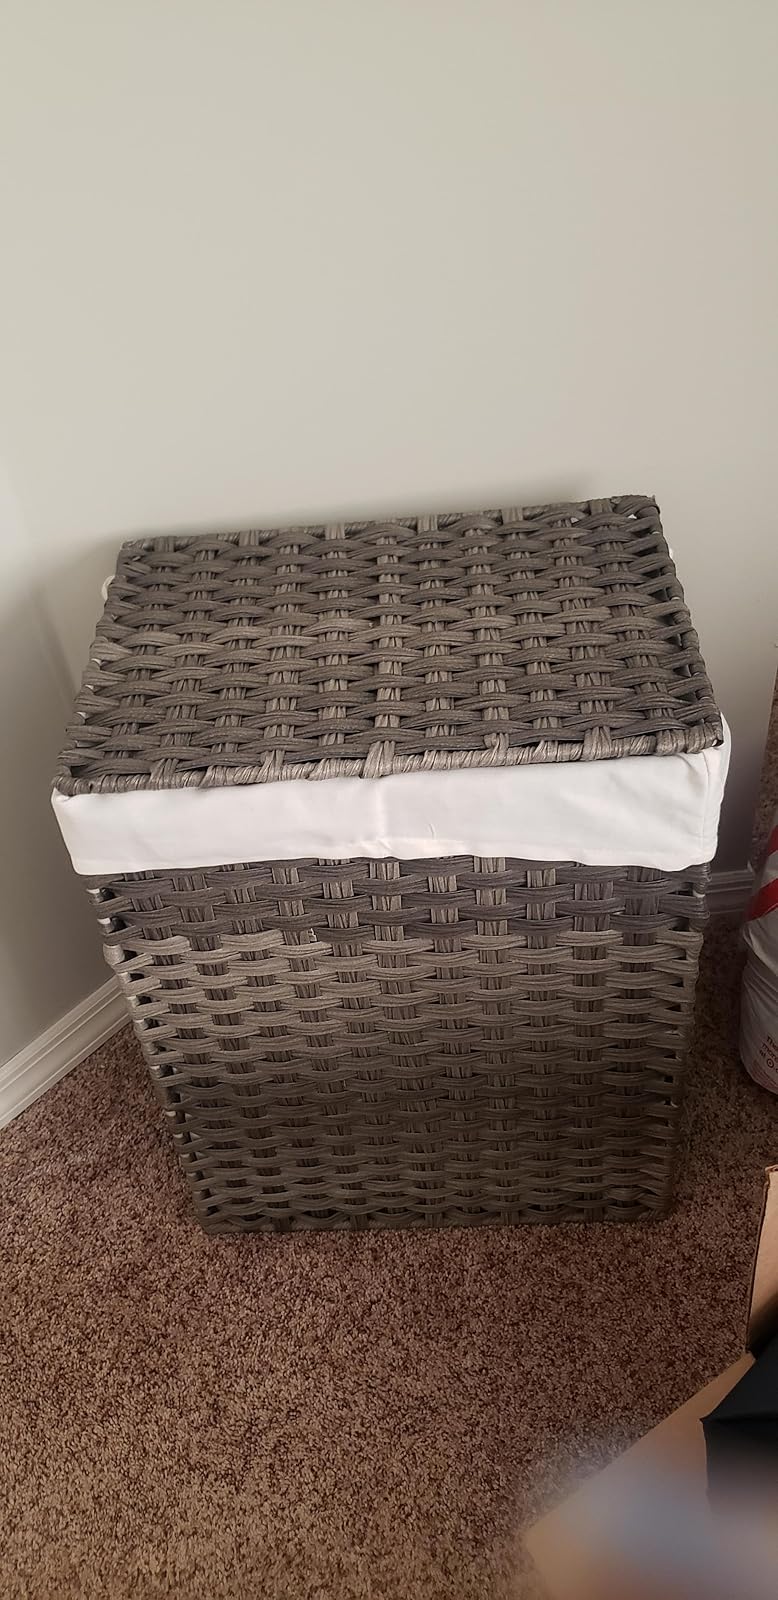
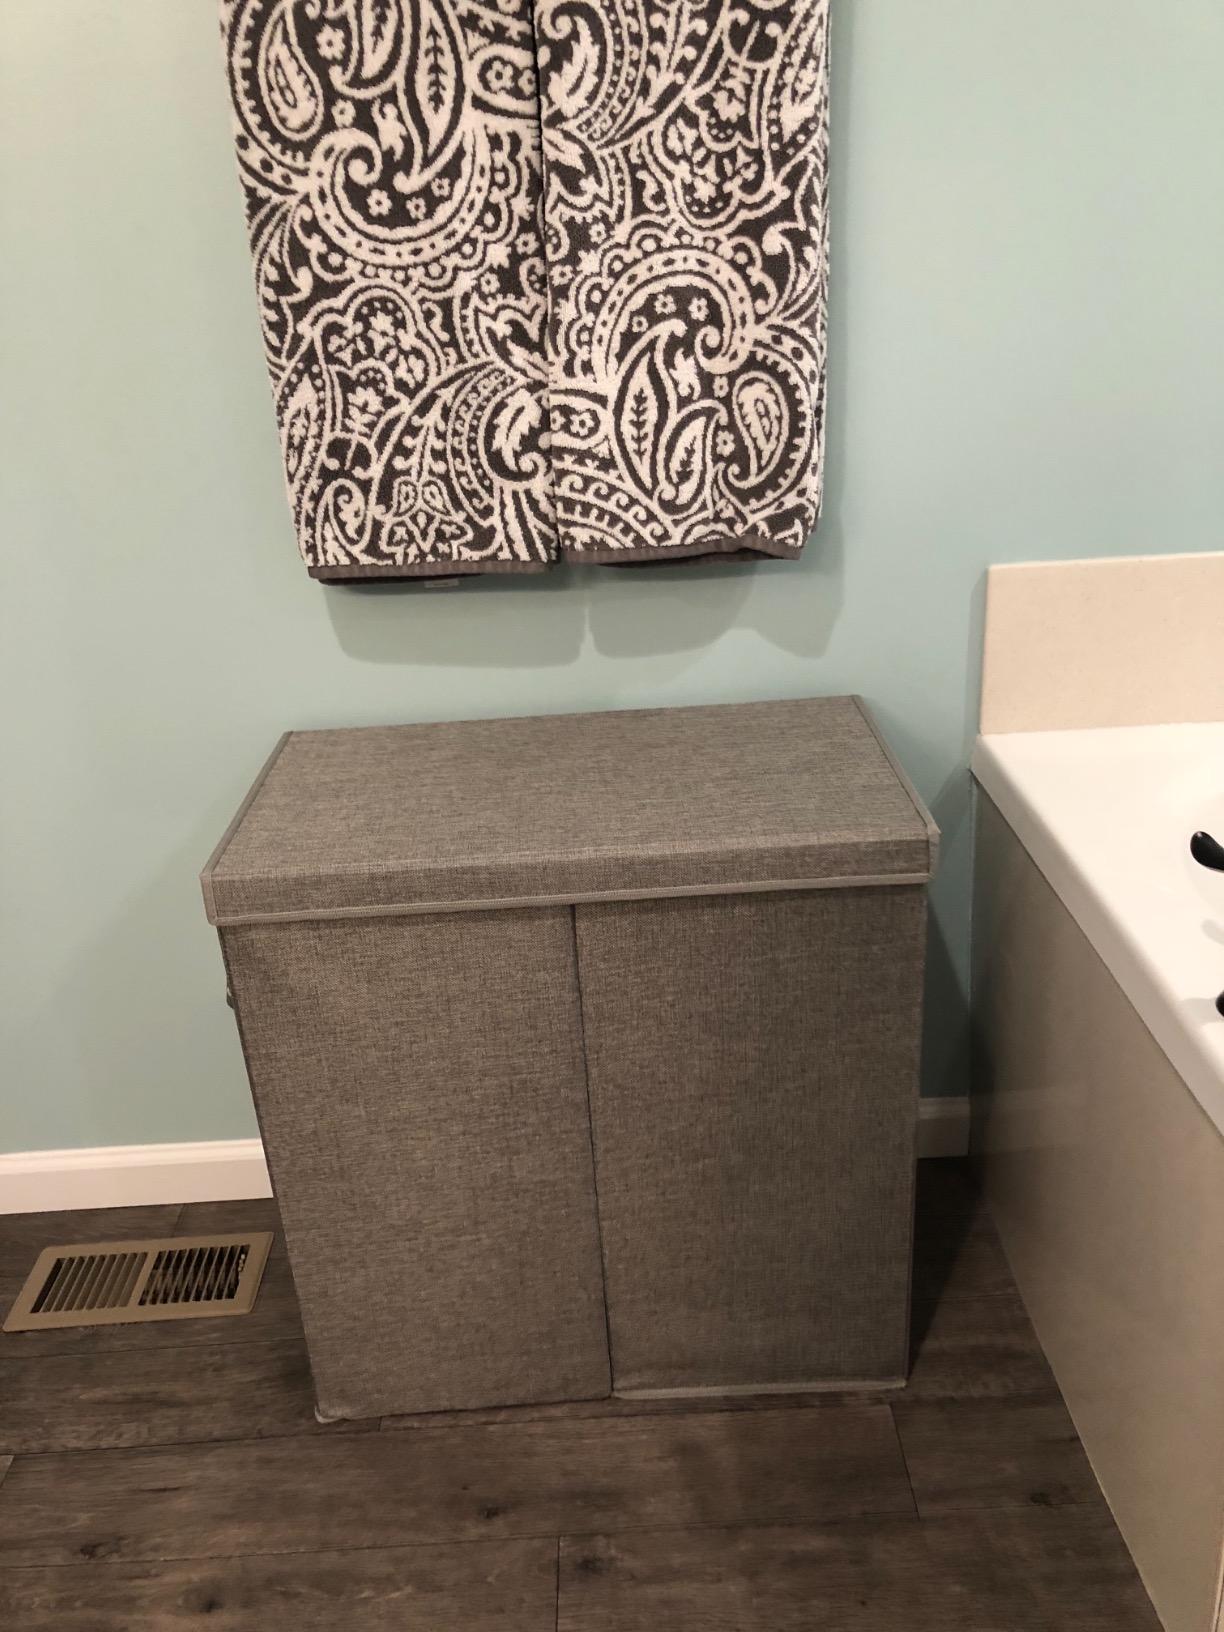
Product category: items_hamper
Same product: no